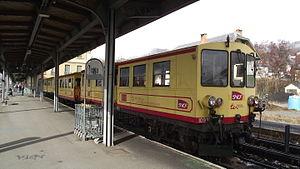
Cette liste recense les parcs de matériels roulants utilisés par le réseau TER Occitanie depuis le 1ᵉʳ juillet 2017.